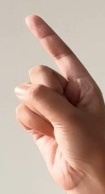
ASL sign: Z